Judiciary of Italy

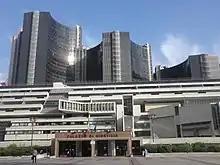
"Tribunale"'s seat in Naples.

The two main courts foreseen by the Italian Constitution are the "Corte Suprema di Cassazione" and the "Consiglio di Stato".